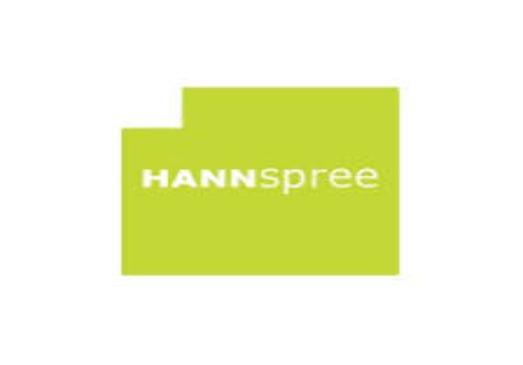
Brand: Hannspree
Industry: Electronic